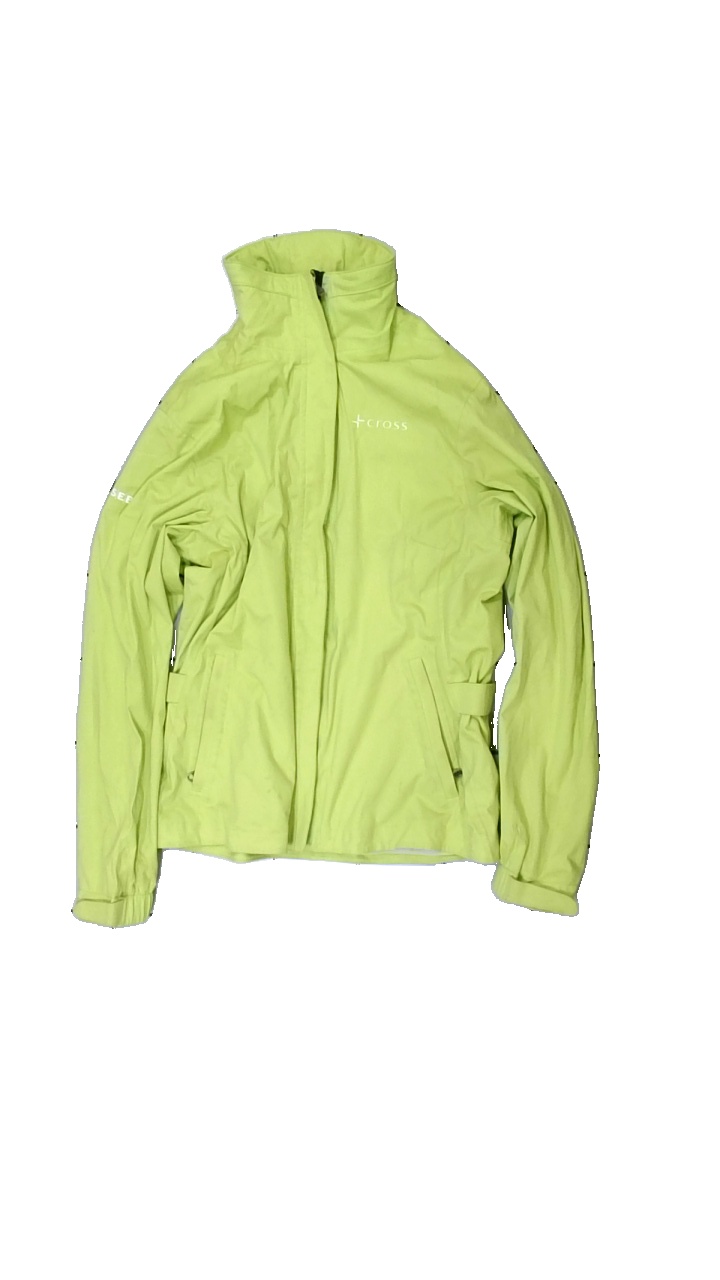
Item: Jacket (Ladies)
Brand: Cross Sportwear
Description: women's jacket in green
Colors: Green, Black
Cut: Regular
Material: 87% polyester, 13% cotton
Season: All
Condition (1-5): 3
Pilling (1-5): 5
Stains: Major
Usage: Export
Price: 50-100